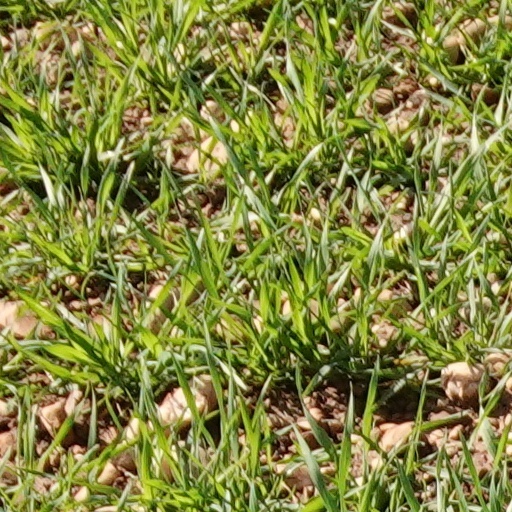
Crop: wheat